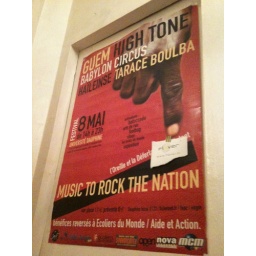
Poster in the bathroom of a french house party I went to